Cache-cœur

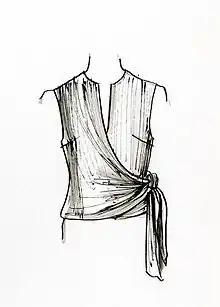
Cache-cœur.

A cache-cœur (French for "hide the heart") is a top for women, composed of two finished triangular parts, each having a strap. It is closed by overlapping the two segments and tying the straps behind the back or along the side, depending on the length. The triangular shape of the sides makes the garment a type of V-neck.